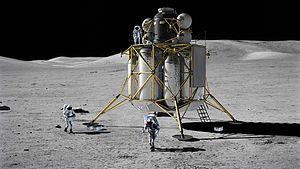
Le programme Apollo est le programme spatial de la NASA mené durant la période 1961 – 1972, qui a permis aux États-Unis d'envoyer pour la première fois des hommes sur la Lune. Il est lancé par le président John F. Kennedy le 25 mai 1961, essentiellement pour reconquérir le prestige américain mis à mal par les succès de l'astronautique soviétique, à une époque où la guerre froide entre les deux superpuissances battait son plein.
L'histoire du vol spatial retrace au cours du temps l'exploration de l'univers et des objets célestes du Système solaire par l'envoi soit d'engins robotisés, soit de vaisseaux pilotés par des équipages humains. Sa conquête a inspiré de nombreux écrivains et philosophes. L'idée d'envoyer un objet ou un homme dans l'espace est évoquée par des romanciers plusieurs centaines d'années avant que cela ne devienne matériellement possible. Au cours de la deuxième moitié du XXᵉ siècle, grâce au développement de moteurs-fusées adéquats, aux progrès de l'avionique et à l'amélioration des matériaux, l'envoi d'engins dans l'espace passe du rêve à la réalité.
Le programme Constellation est un programme d'exploration spatiale de la NASA annulé en 2010, dont le principal objectif est l'envoi d'astronautes sur la Lune vers 2020 pour des missions de longue durée. Ce programme concrétise la stratégie spatiale américaine à long terme définie par le président George W. Bush en janvier 2004 intitulé Vision for Space Exploration visant à relancer l'exploration du Système solaire par des missions habitées. Le programme Constellation prévoit le développement de deux nouveaux lanceurs — Ares I et Ares V — ainsi que de deux véhicules spatiaux : Orion et le module lunaire Altair.
Altair est un véhicule spatial conçu par la NASA dans le but de retourner sur la Lune vers 2020, dans le cadre du programme Constellation, aujourd'hui abandonné. Altair aurait été amené en orbite lunaire par le vaisseau spatial Orion.
Le module lunaire ou LEM ou LM est le véhicule spatial utilisé dans le cadre du programme spatial américain Apollo pour débarquer des hommes sur la Lune. Son rôle est de faire atterrir sur la Lune deux des trois membres d'équipage du vaisseau Apollo avec des équipements scientifiques, de leur permettre d'y séjourner de deux à quatre jours avant de décoller pour rejoindre le module de commande et de service, resté en orbite lunaire et chargé de ramener l'équipage sur Terre.